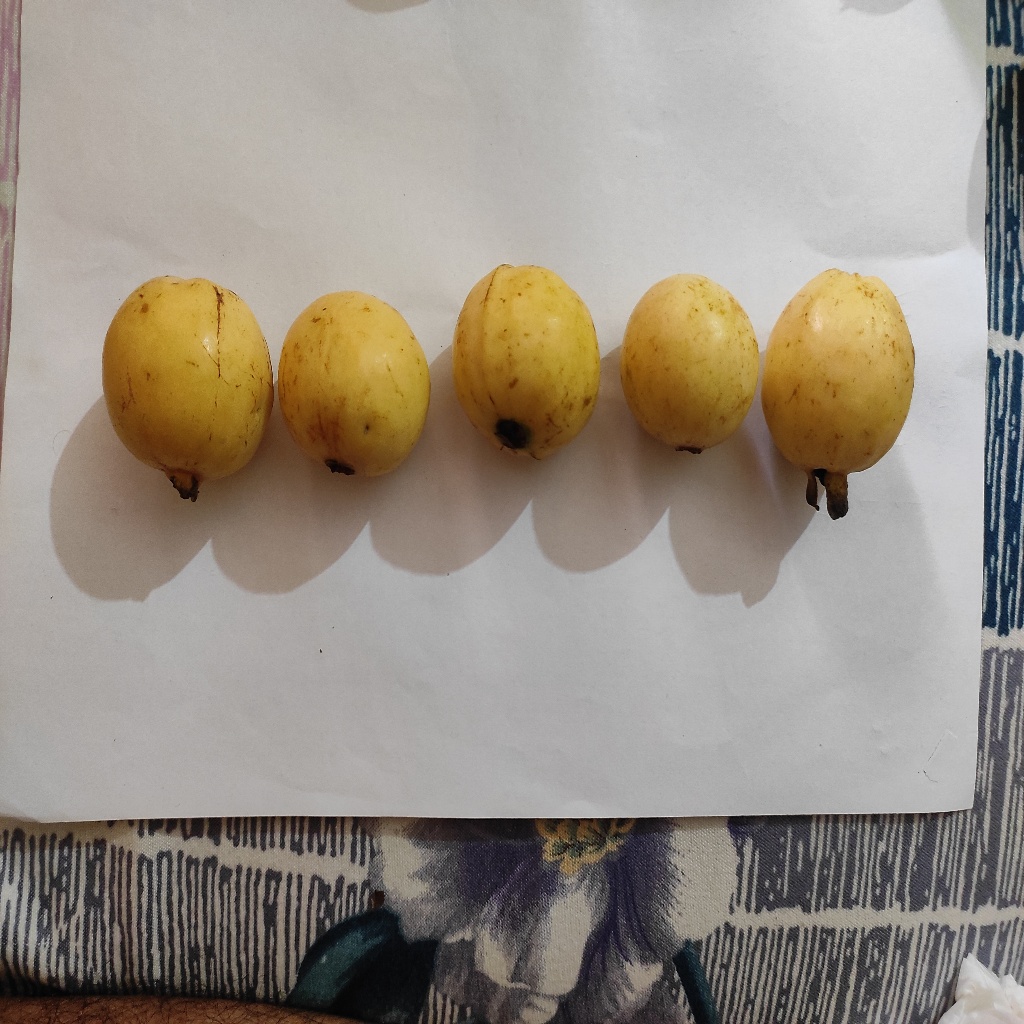
Crop: guava
Quality class: Class_A